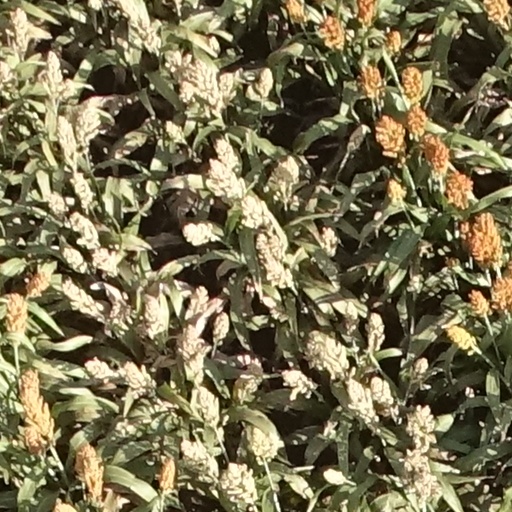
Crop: sorghum